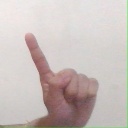
अक्षर: ए